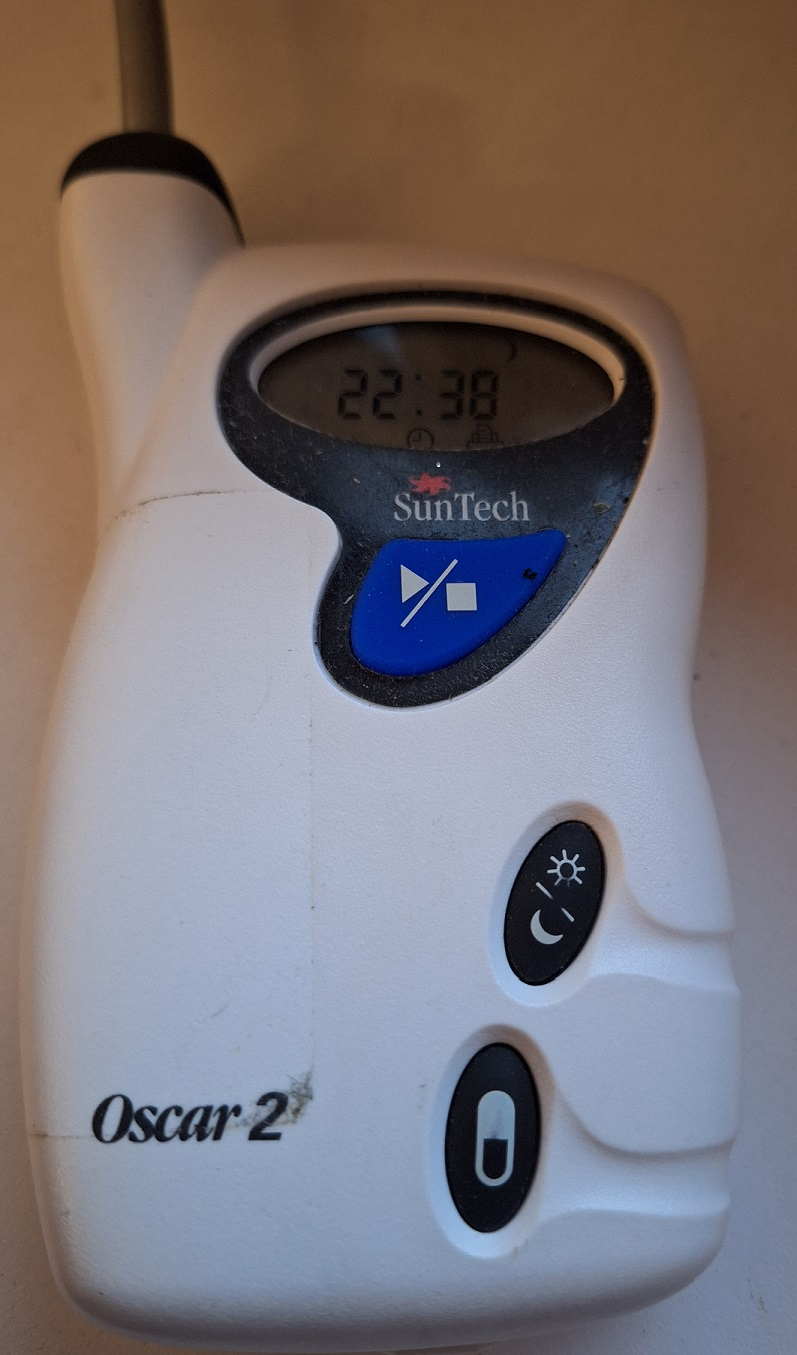
Blood Pressure Holter
Specialty: medical-devices